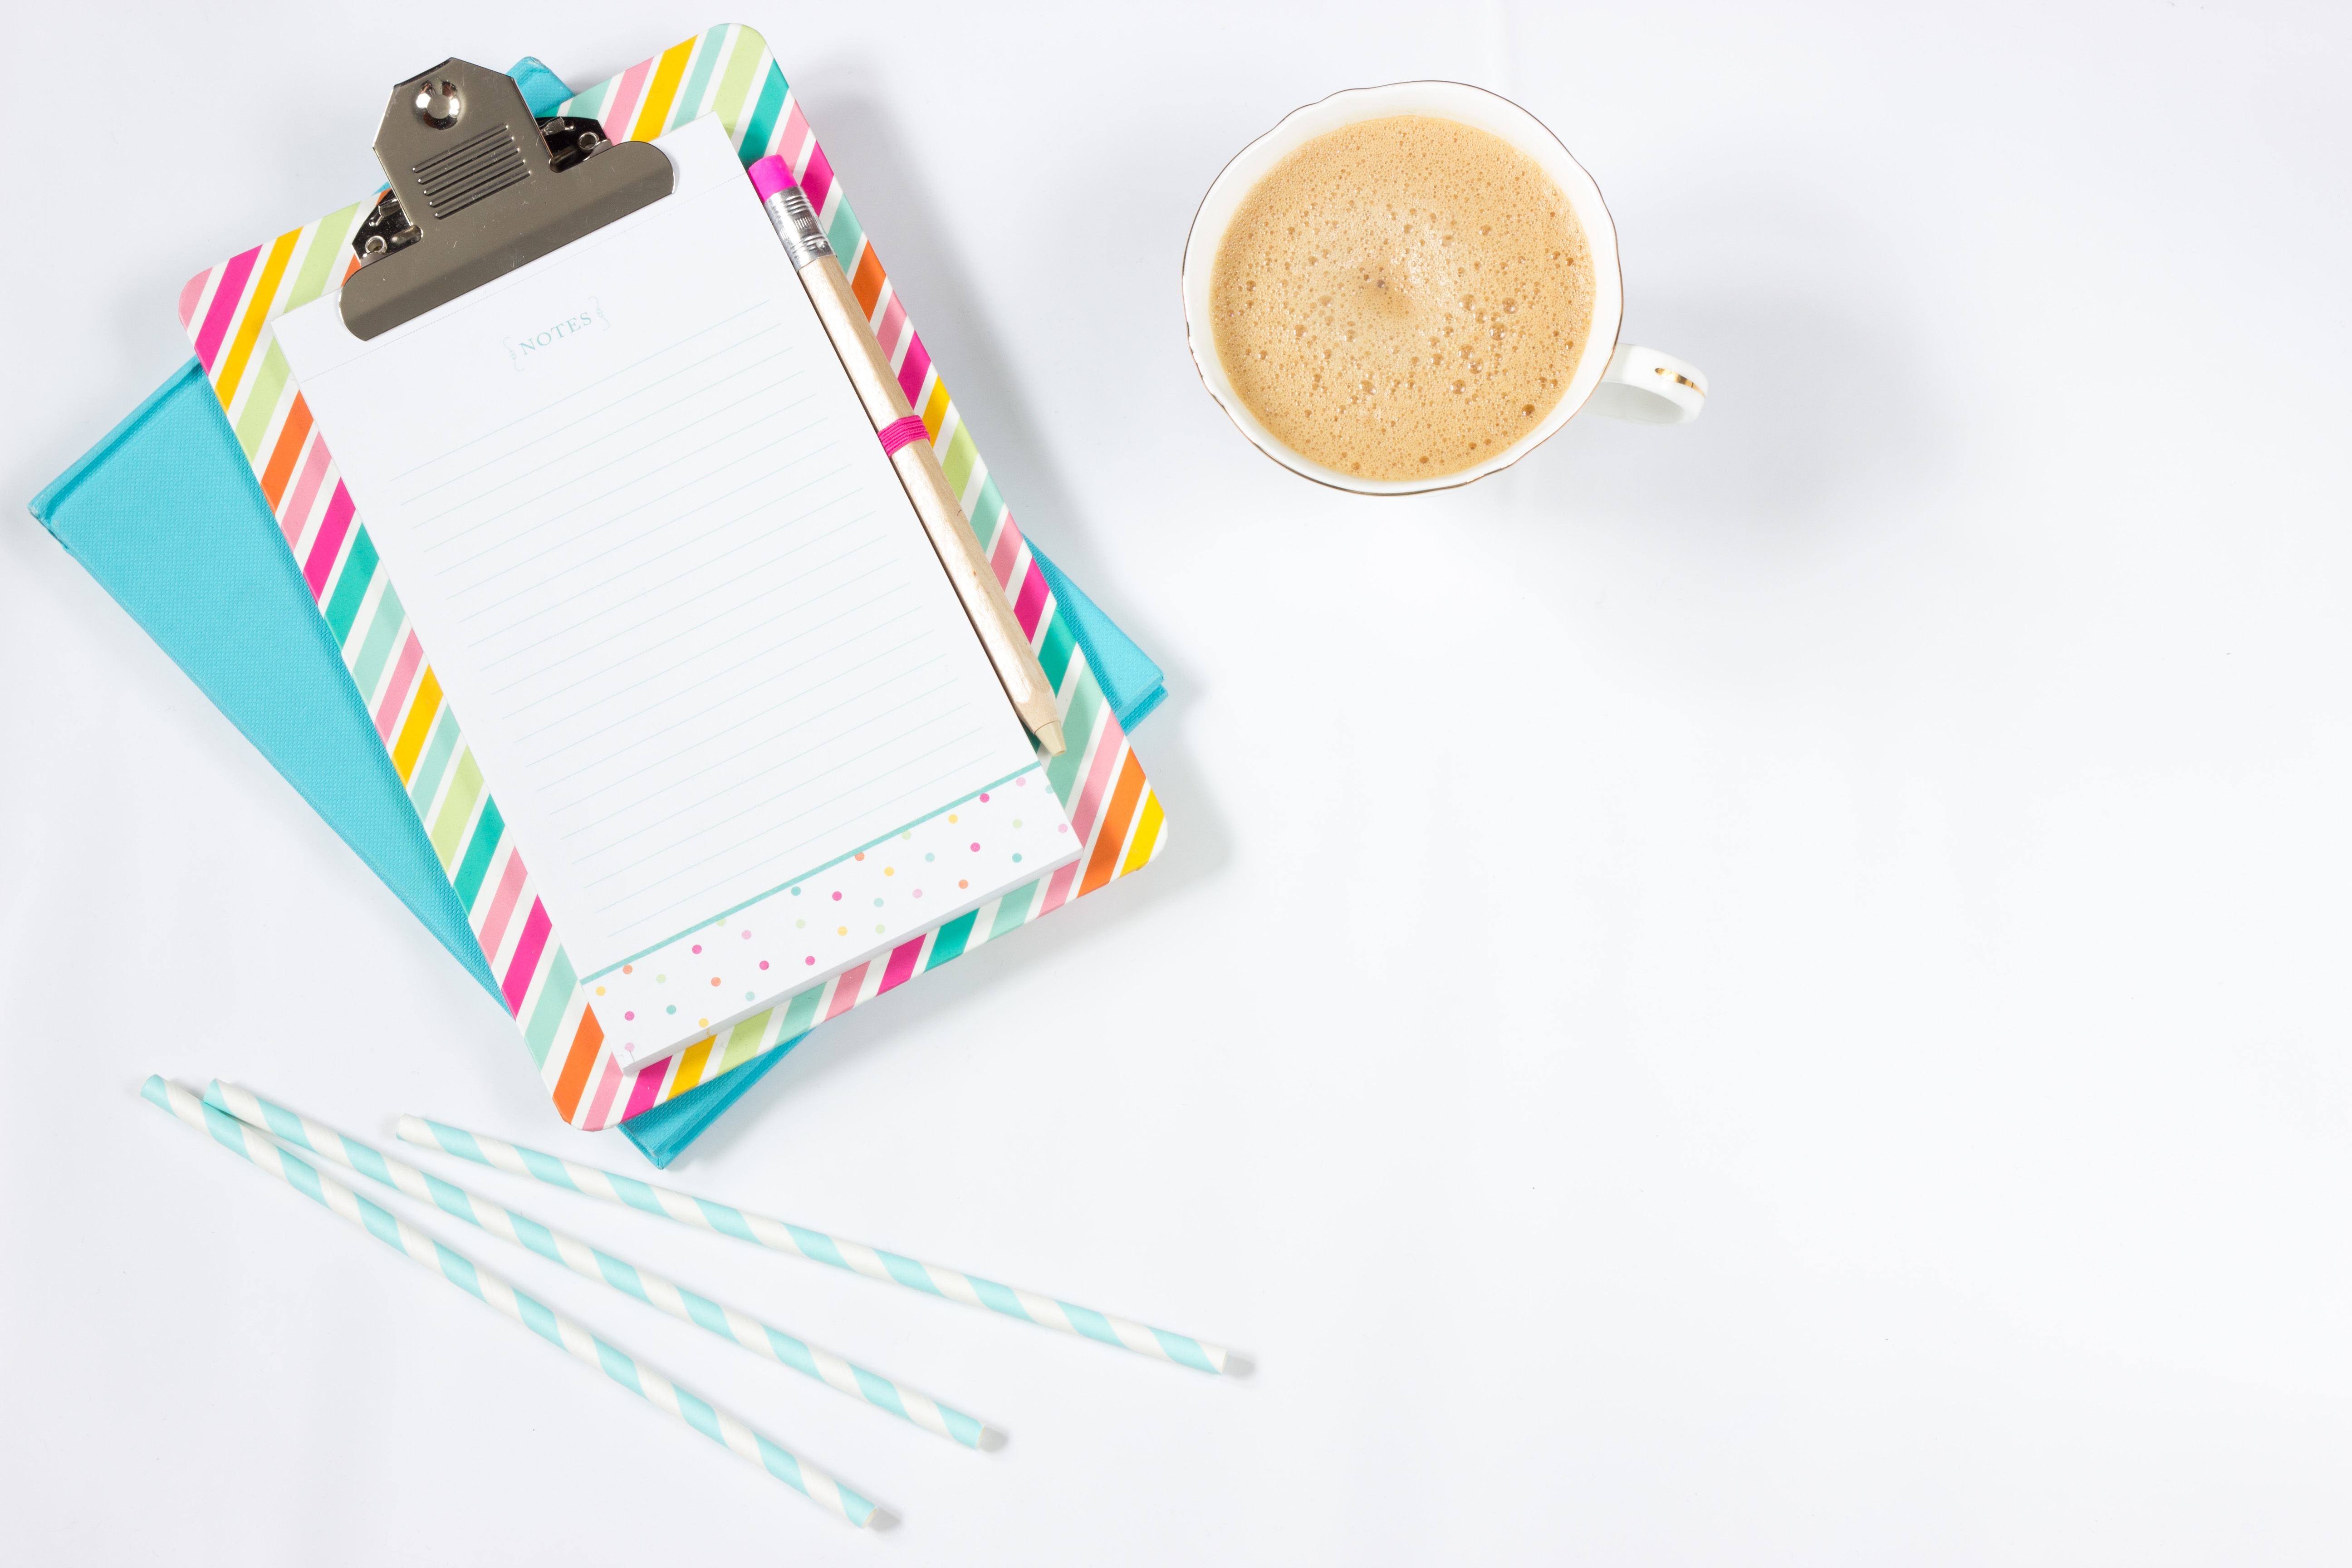
notebook, work, coffee, color, card, brand, product, straws, illustration, notes, work desk, to write